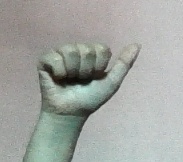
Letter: dhad